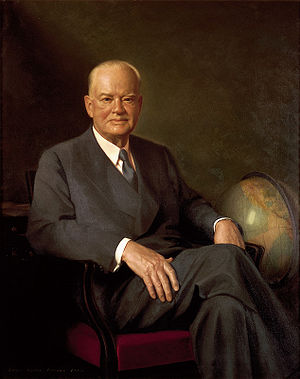
Herbert Hoover
Herbert Clark Hoover var USA's 31. præsident.